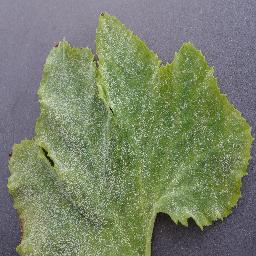
Label: Squash___Powdery_mildew